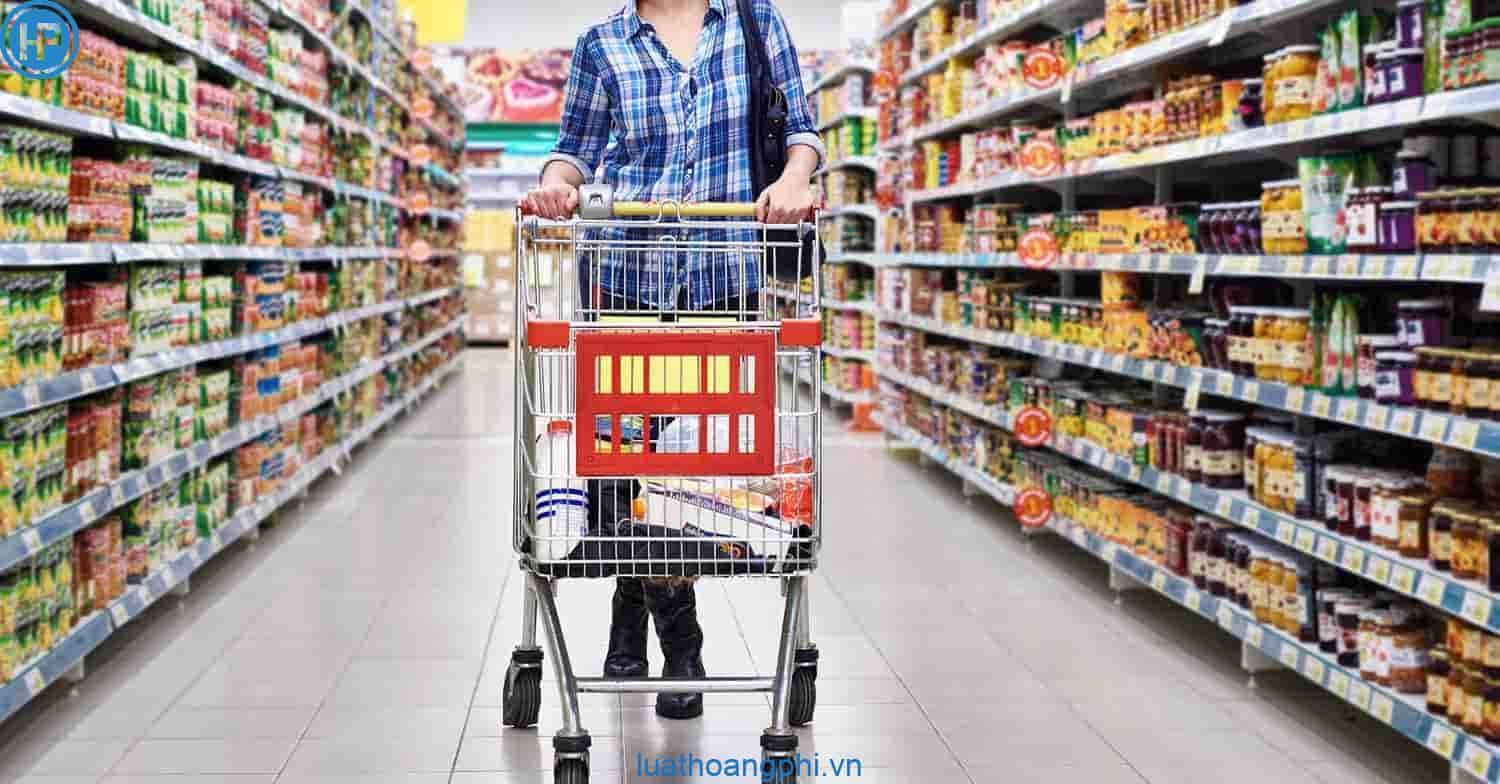
người đang đẩy xe đẩy siêu thị thì đi một đôi ủng màu đen